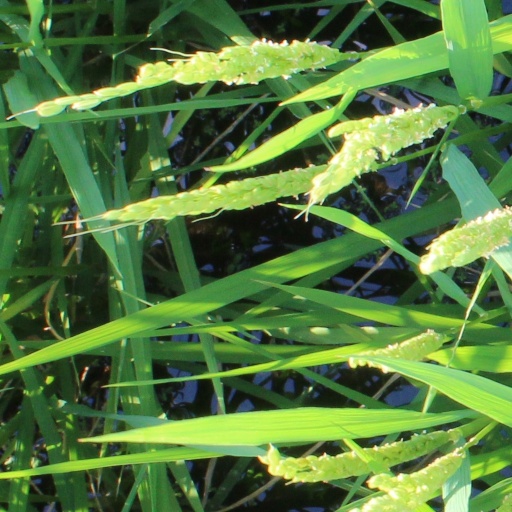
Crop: rice